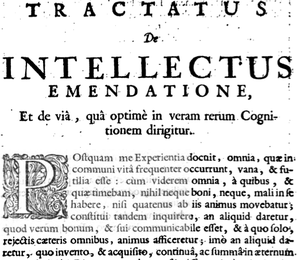
Le Traité de la réforme de l’entendement est un des ouvrages les plus importants du philosophe Baruch Spinoza, pour qui veut comprendre l’évolution de sa pensée sur l'intelligence, la perception, l'expérience et la mémoire, ainsi que les fondements de sa théorie de la connaissance. Il a été publié pour la première fois à titre posthume en 1677.